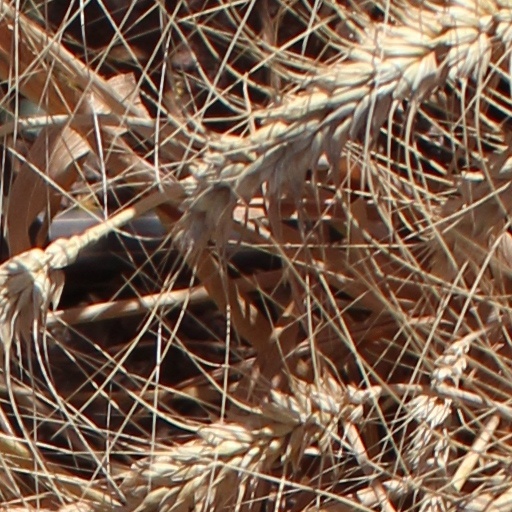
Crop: wheat